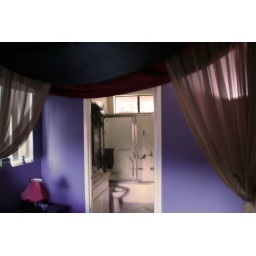
A shot from within the canopy bed looking a t the bathroom